Buochs Airport

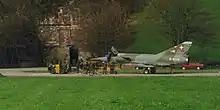
Mirage in front of cavern door

In Buochs especially the aircraft Dassault Mirage III S, Mirage IIIRS, MirageIIIBS, IIIDS Mirage and F-5E were used. Pilatus use this airfield for all test- and delivery flights for the products manufactured by Pilatus aircraft such as the Pilatus P-3, Pilatus PC-7, Pilatus PC-8D Twin Porter, Pilatus PC-9, Pilatus PC-12 and Pilatus PC-21